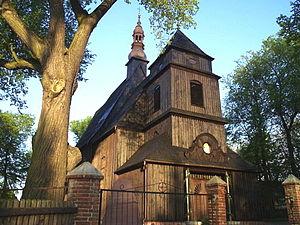
Domachowo est un village polonais de la gmina de Krobia dans la powiat de Gostyń de la voïvodie de Grande-Pologne dans le centre-ouest de la Pologne.